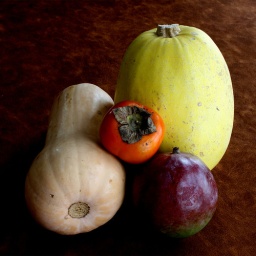
Things from our fruit bowl lit by indirect window light.